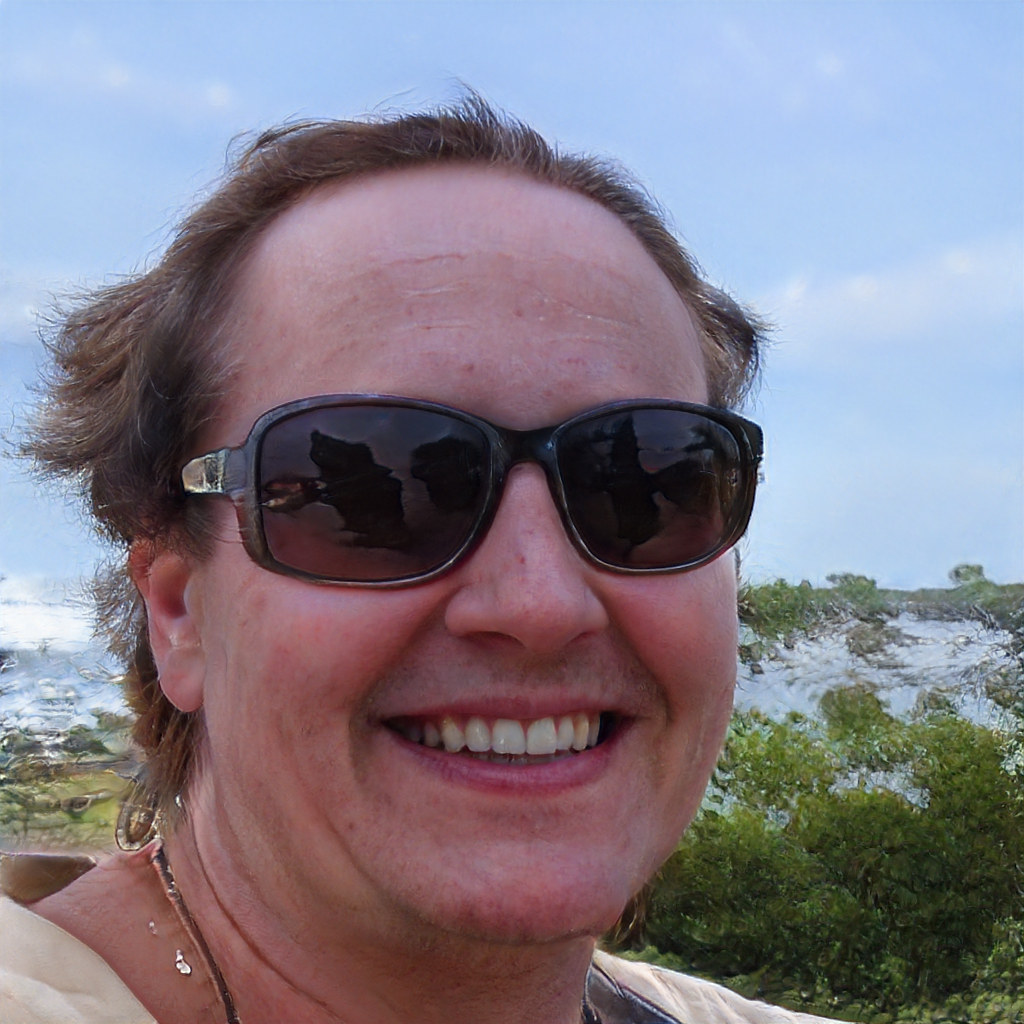
Label: Colored